Monty Stratton

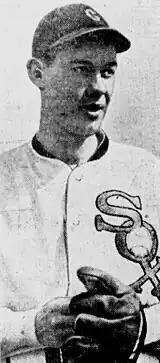
Stratton, circa 1938

Monty Franklin Pierce Stratton (May 21, 1912 – September 29, 1982) was an American professional baseball pitcher in Major League Baseball (MLB). He was born in Palacios, Texas (some sources state Wagner, Texas) and lived in Greenville, Texas, for part of his life. His major league career ended prematurely when a hunting accident in 1938 forced doctors to amputate his right leg. Wearing a prosthetic leg, Stratton played in the minor leagues from 1946 to 1953. His comeback was the subject of the 1949 film "The Stratton Story", in which he was portrayed by Jimmy Stewart.